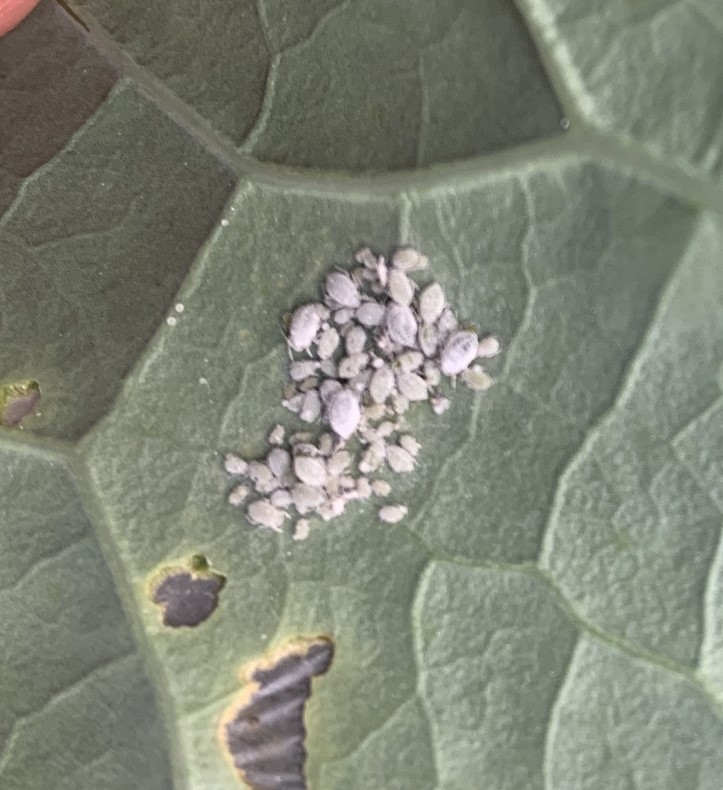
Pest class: cabbage_aphid